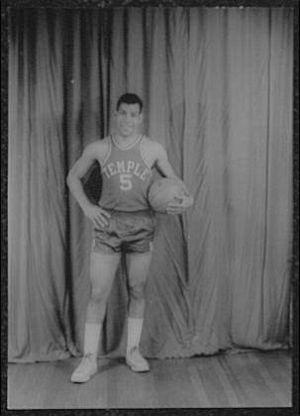
Guy William Rodgers était un ancien joueur américain professionnel de basket-ball. Il joua douze années en NBA et était l'un des meilleurs meneurs de jeu de la ligue au début des années 1960. Rodgers mena la NBA au classement des passes décisives à deux reprises, terminant à la seconde place six fois.